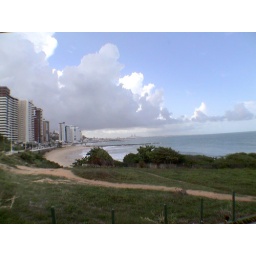
City, ocean sky and a huge bridge in the distance...